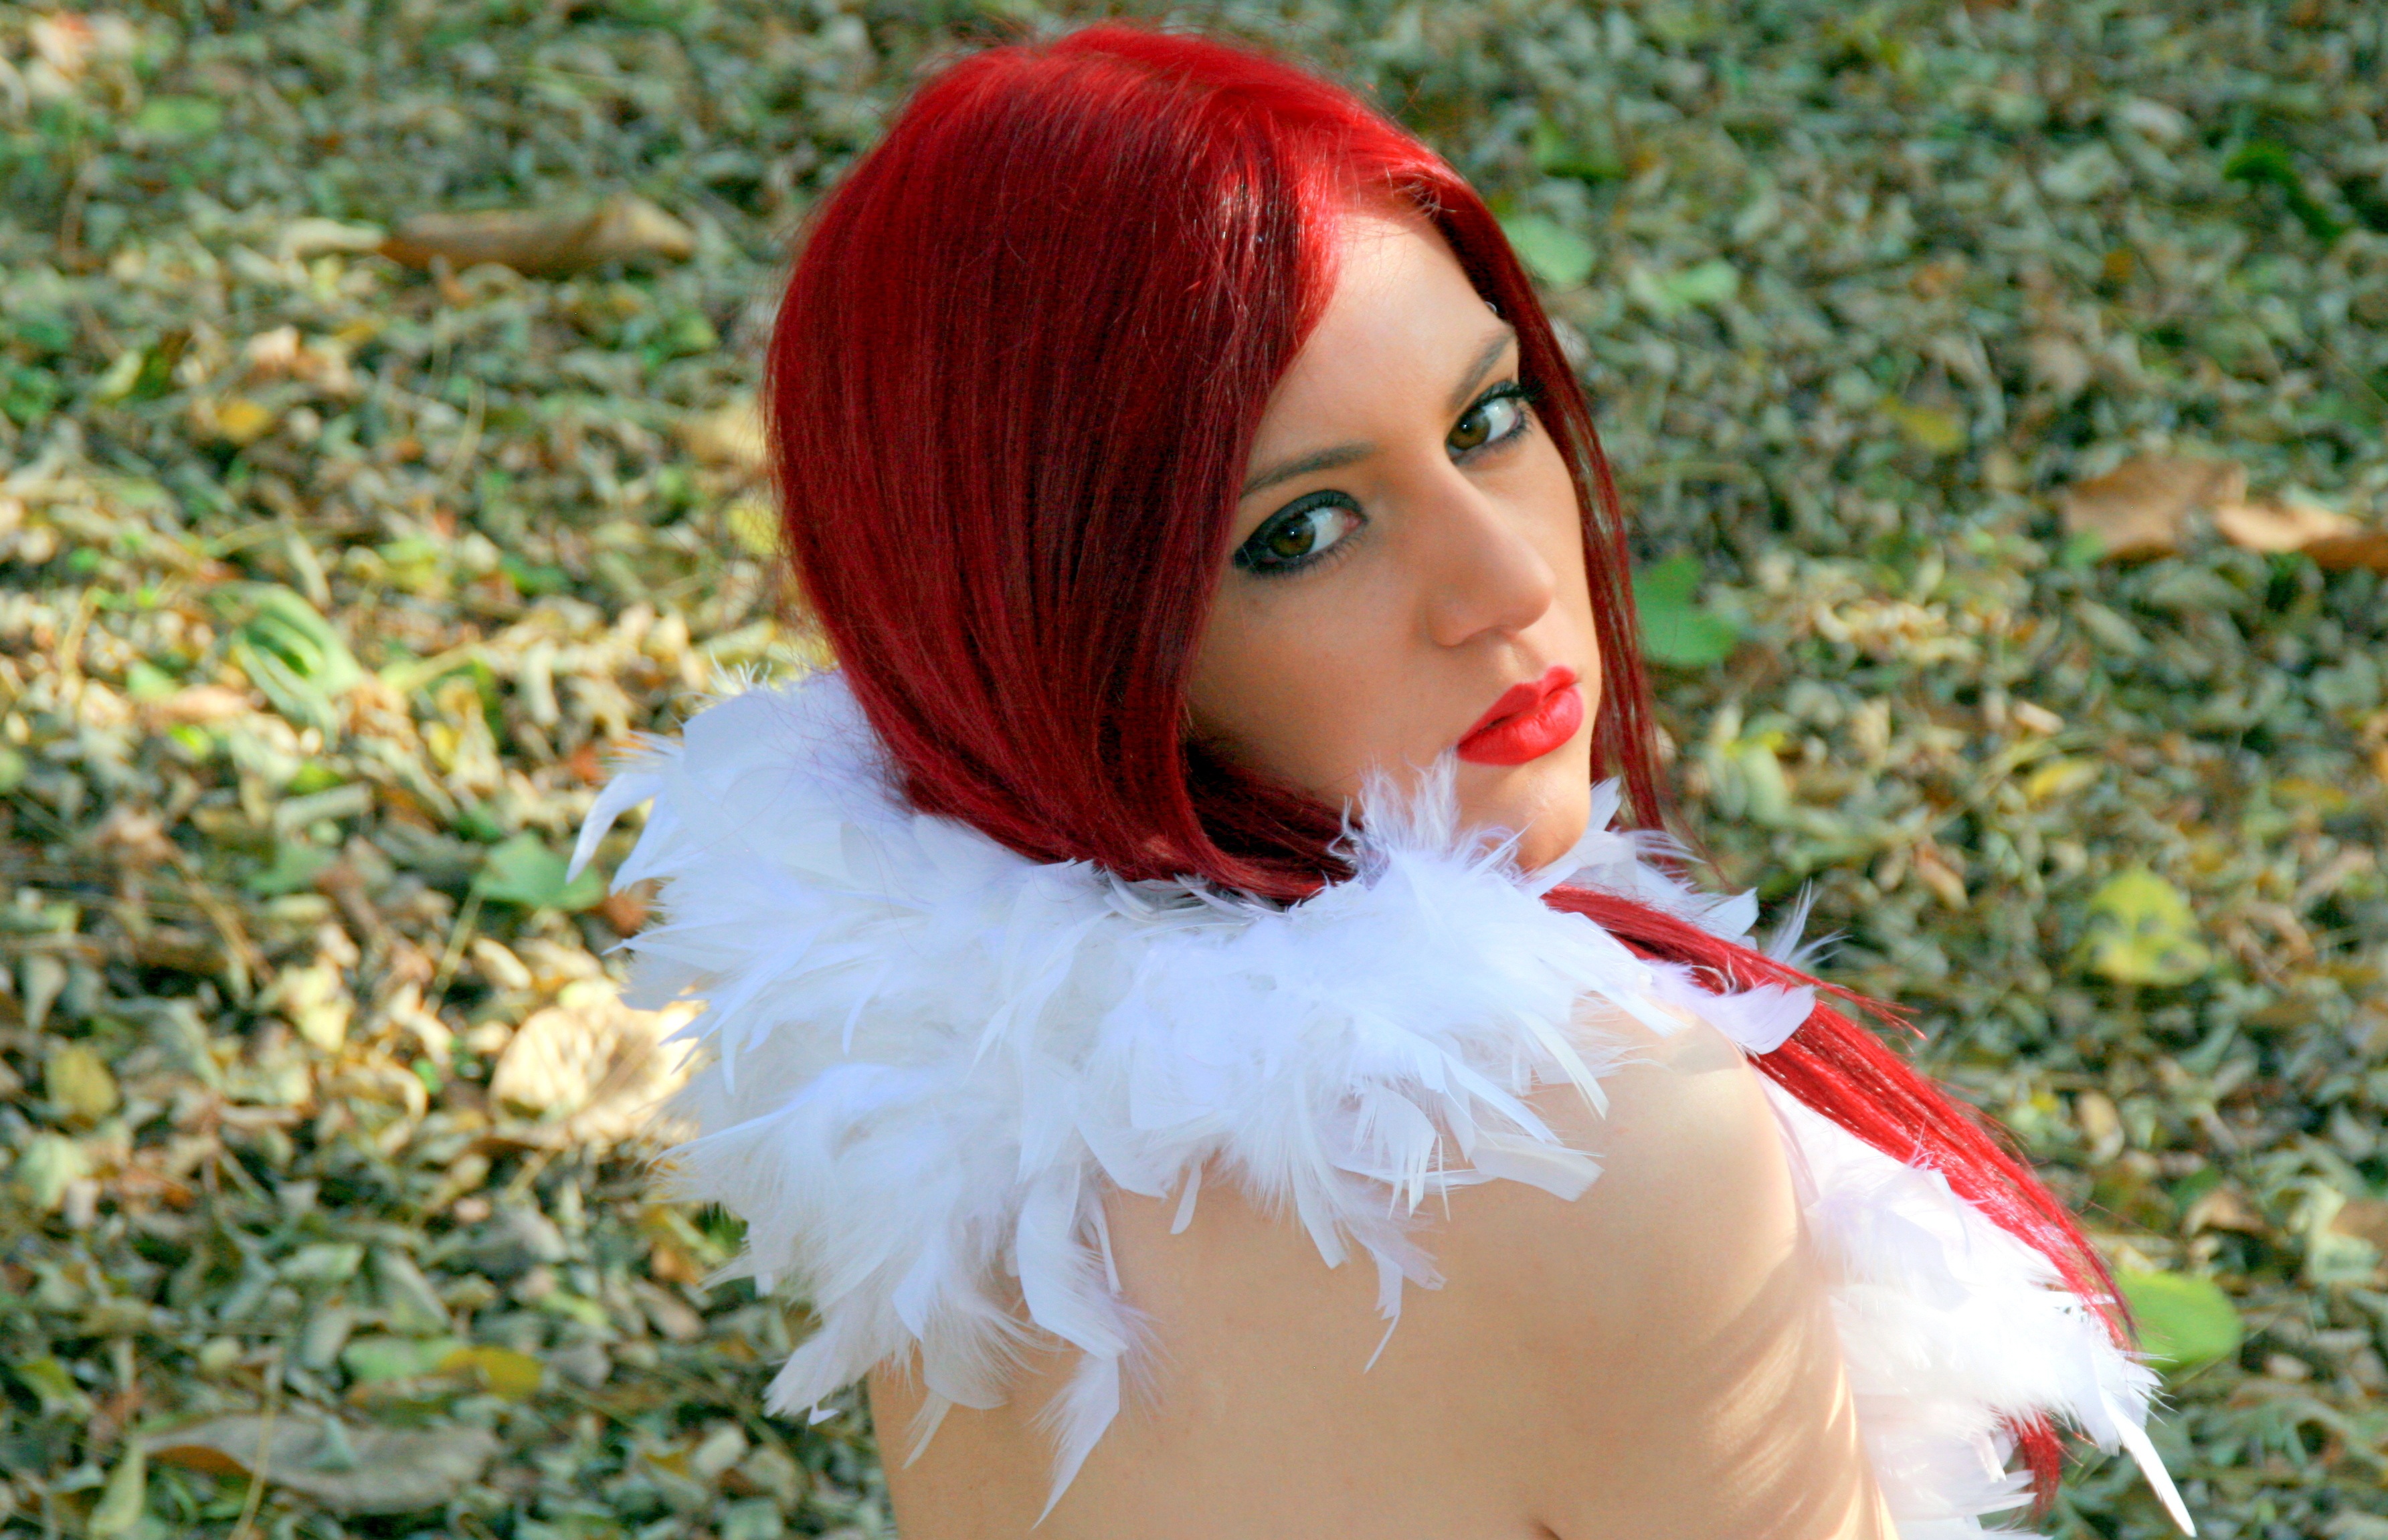
forest, girl, hair, white, model, red, autumn, clothing, lady, toy, feather, red hair, cosplay, doll, dress, beauty, blond, costume, anime, seductive, snowflakes, human hair color